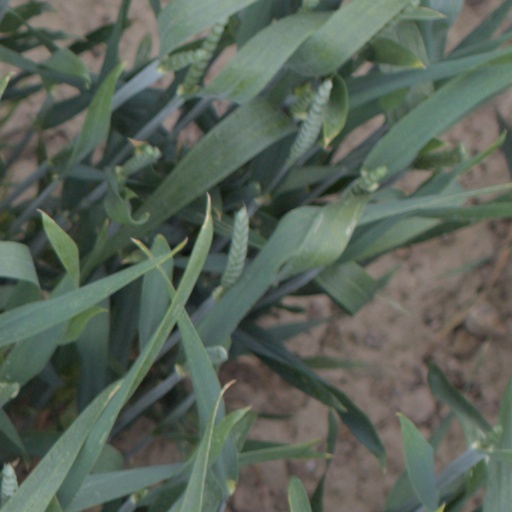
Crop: wheat